Heinrich XX, Prince Reuss of Greiz

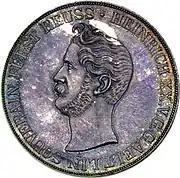
Prince Heinrich XX in an old coin.

At the death of his elder brother on 31 October 1836, Heinrich XX succeeded as the Prince Reuss of Greiz because of the Salic law that applied in the German principalities, his brother had died with no male heir.